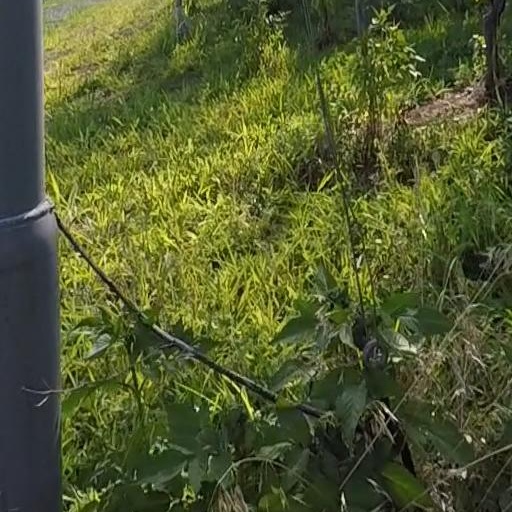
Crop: grape